Mantervention

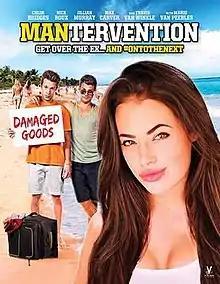
Theatrical release poster

Mantervention is a 2014 American sex comedy film directed by Stuart Acher and written by Juan E.G. The film stars Chloe Bridges, Nick Roux, Jillian Murray, Max Carver, Travis Van Winkle, and Mario Van Peebles.